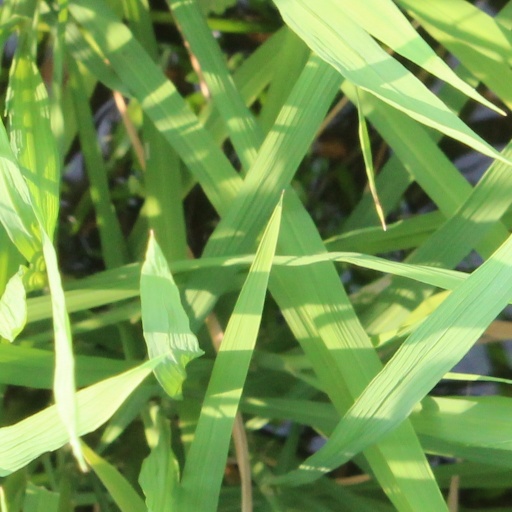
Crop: rice